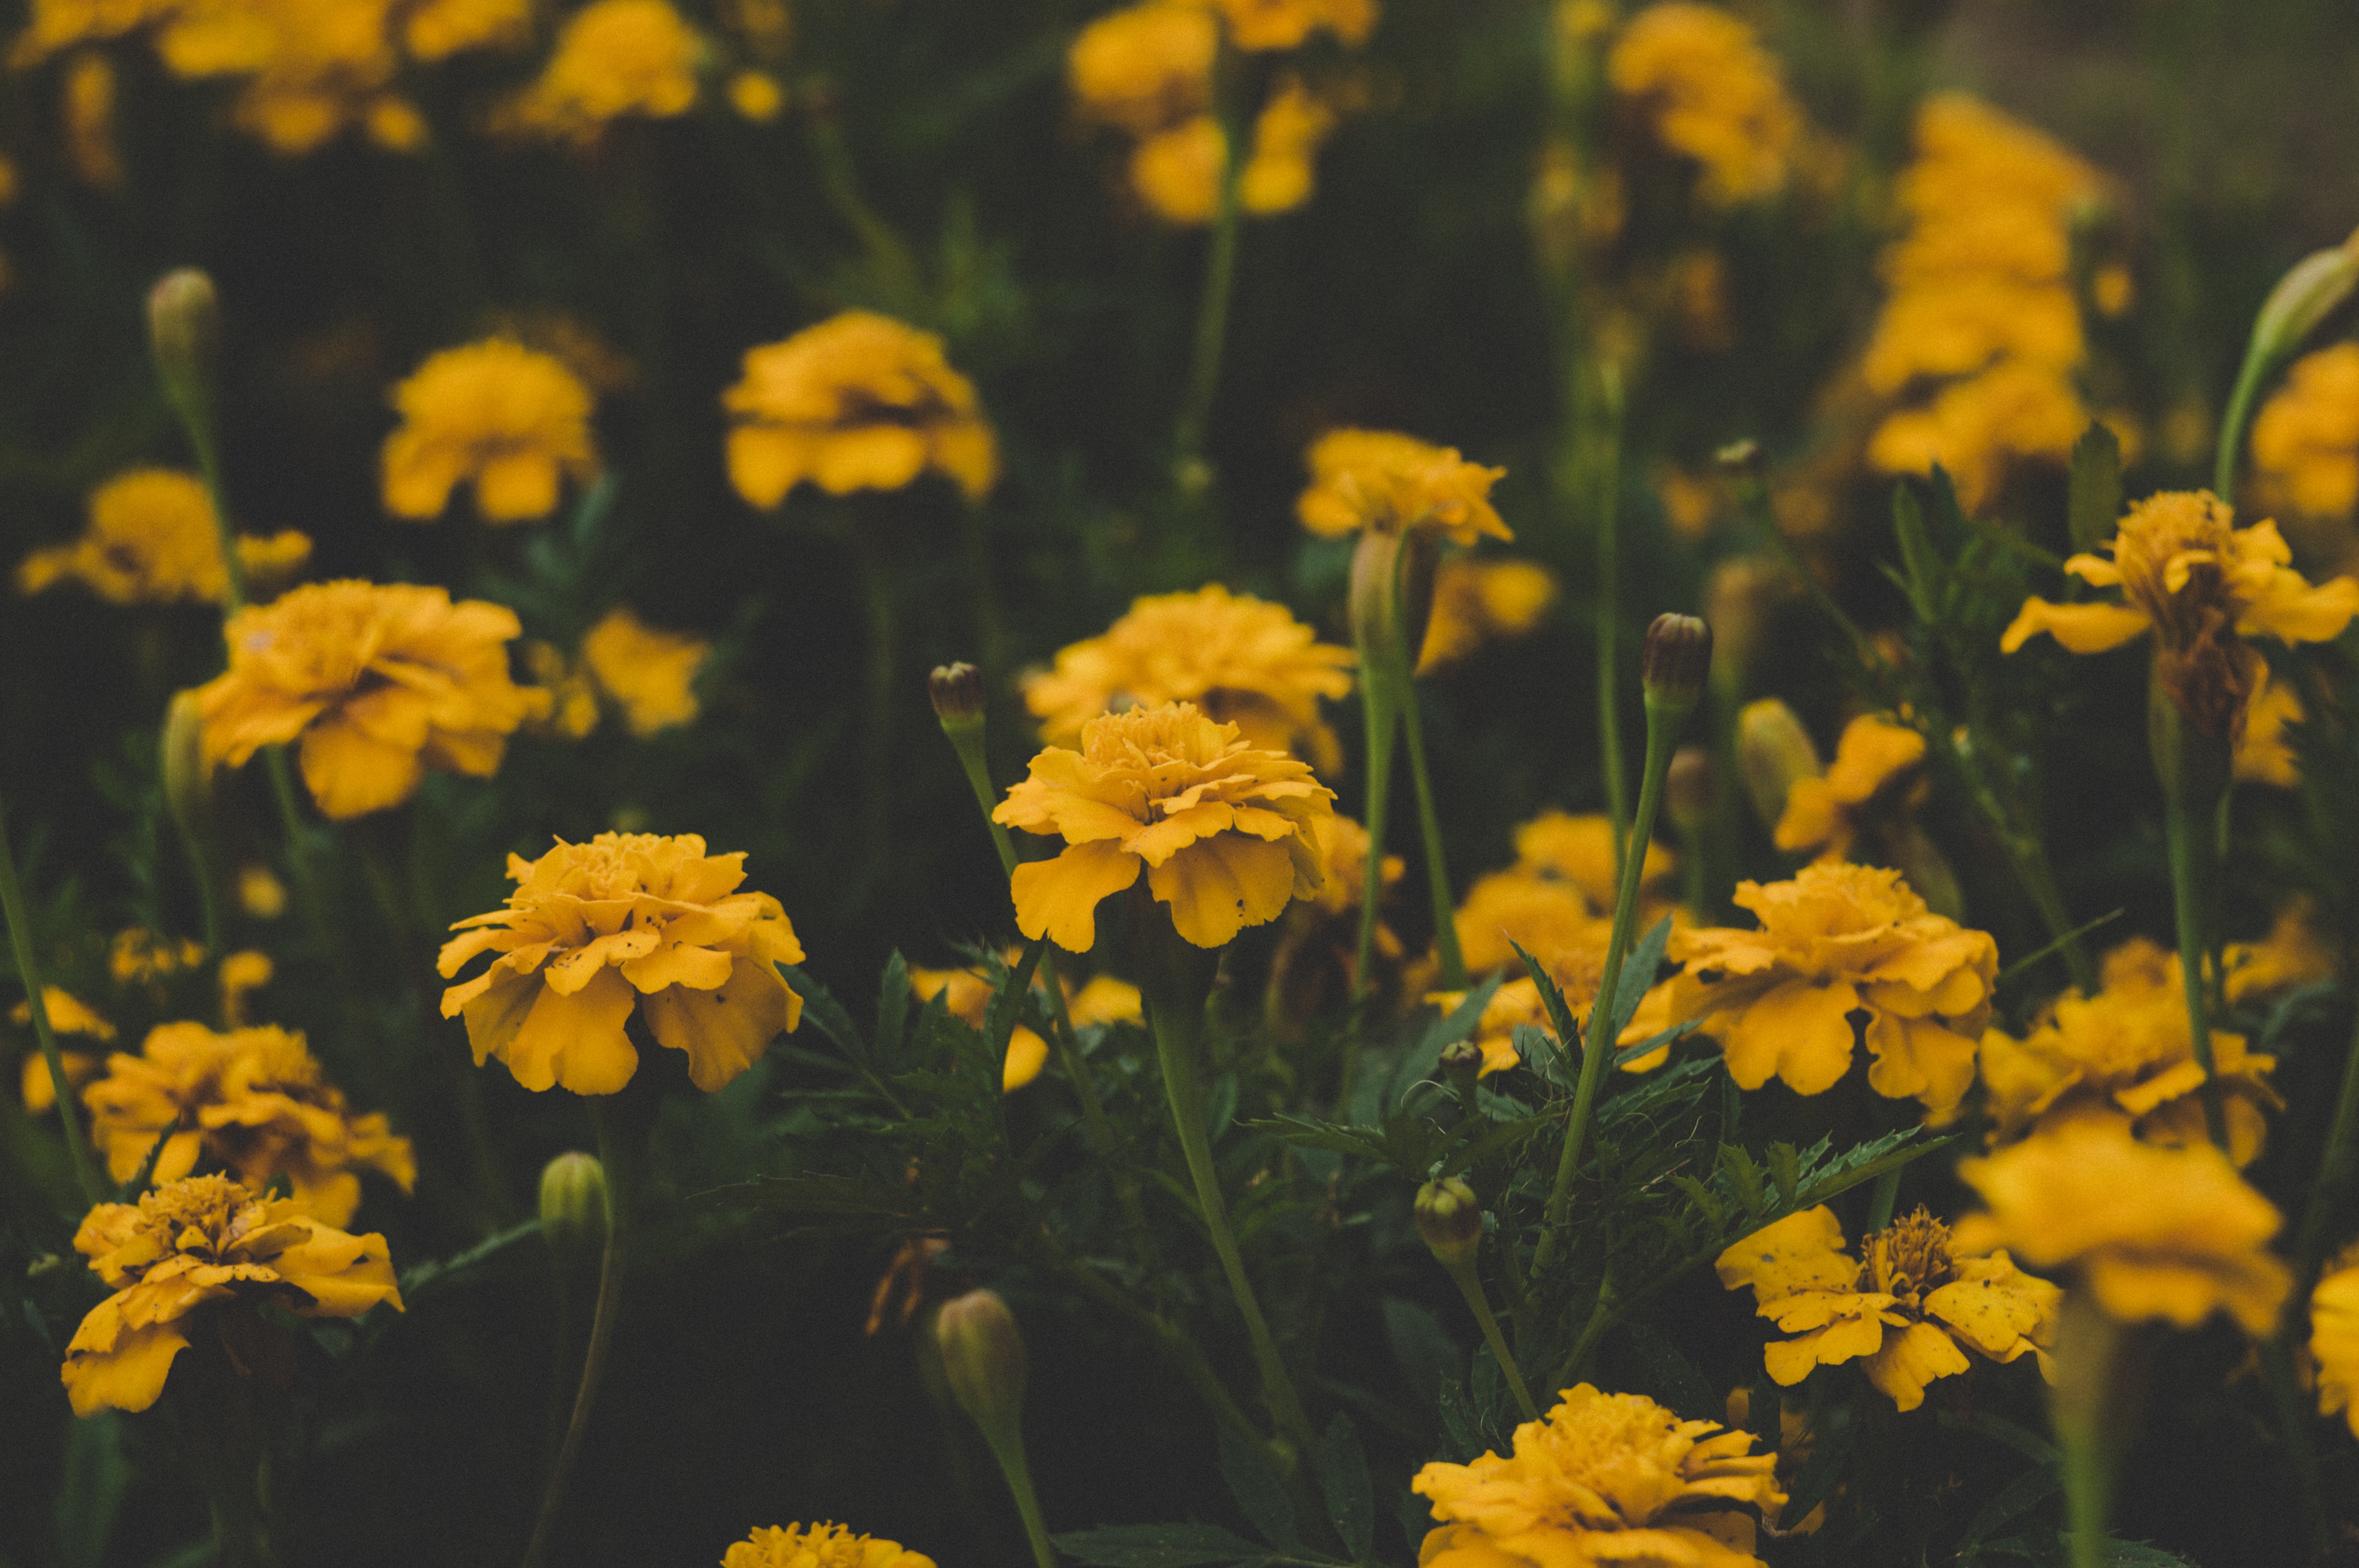
flower, flowering plant, plant, yellow, tanacetum balsamita, wildflower, petal, daisy family, tansy, annual plant, plant stem, perennial plant